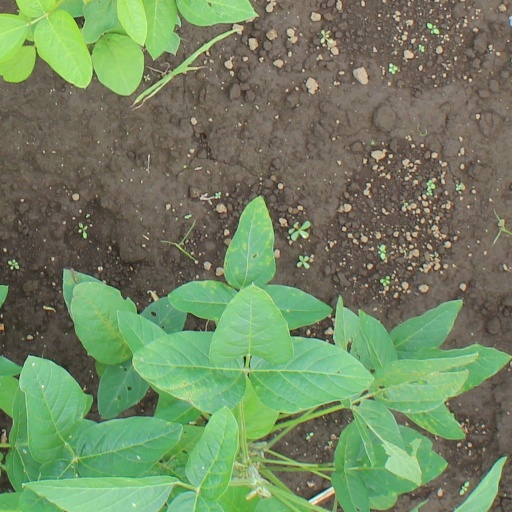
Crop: soybean